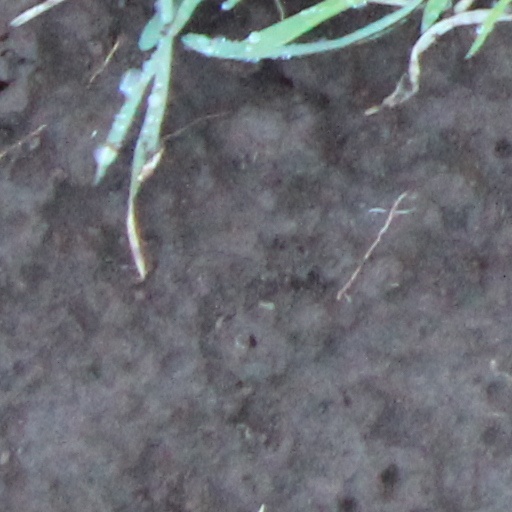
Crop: wheat